History of the Peru national football team

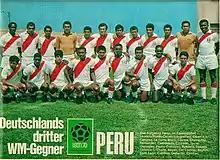
Promotional image featuring the squad for the 1970 FIFA World Cup. Standing, from left to right: Campos, de la Torre, Risco, Correa, Chumpitaz, Fernández, Castañeda, Cruzado, J. González, P. González, Rubiños and Salinas. Crouching: Challe, Reyes, del Castillo, Baylón, Sotil, León, Cubillas, Gallardo and Ramírez.

The story of the second golden generation started in late 1969, when "la Blanquirroja" qualified for the Mexico 1970 World Cup. Thanks to the goals of "Cachito" Ramírez, the squad tied Argentina at a game popularly known as "La Bombonera" (in reference to the Estadio Alberto J. Armando where the game was played). The squad, managed by "Didi" Pereira, followed a 4–2–4 formation that typically comprised José Fernández, Orlando de la Torre, Héctor Chumpitaz, and Nicolás Fuentes as the defenders; Ramón Mifflin and Roberto Challe as the midfielders; Julio Baylón, Pedro Pablo León, Teófilo Cubillas, and Alberto Gallardo as the forwards; and Luis Rubiños as the goalkeeper.